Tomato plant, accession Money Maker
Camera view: vertical (180 deg); turntable rotation: 270 degrees
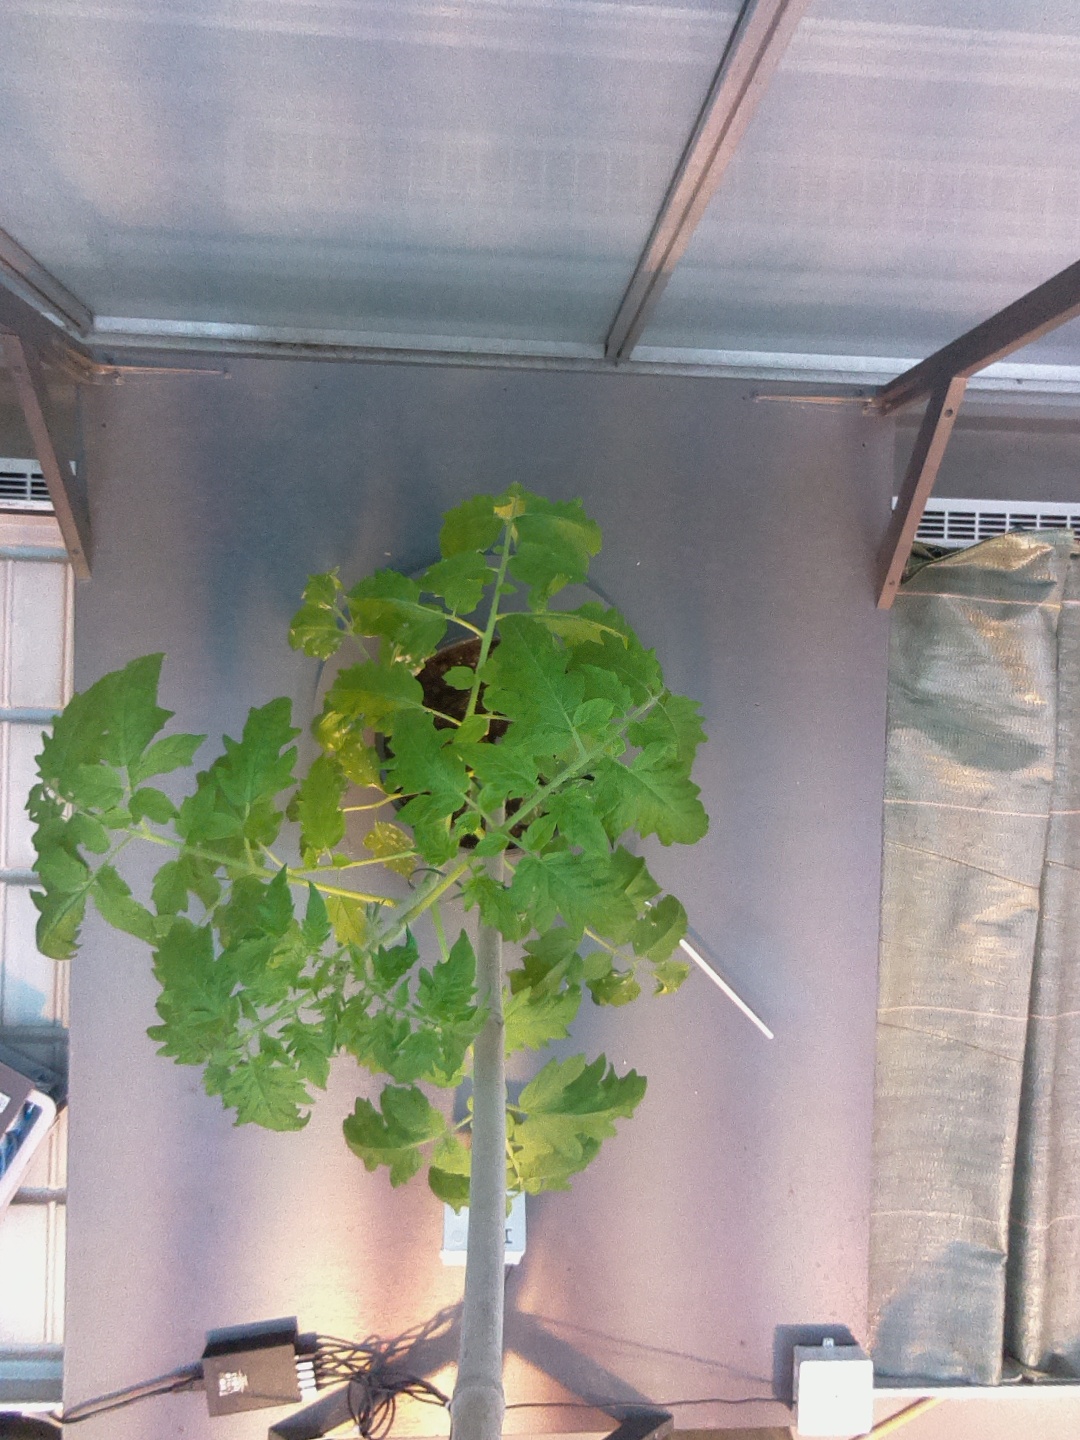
BBCH growth stage 53: 3 inflorescences visible